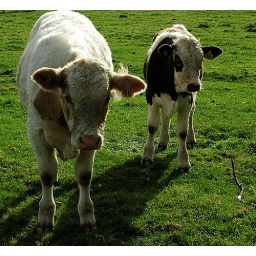
cows in a field near castle fraser